Stockton, California

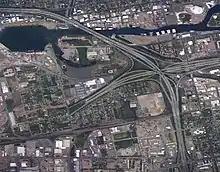
Stockton 2012 aerial view

During World War II, the Stockton Assembly Center was built on the San Joaquin County Fairgrounds, a few blocks from what was then the city center. One of 15 temporary detention sites run by the Wartime Civilian Control Administration, the center held some 4,200 Japanese-Americans removed from their West Coast homes under Executive Order 9066, while they waited for transfer to more permanent and isolated camps in the interior of the country. The center opened on May 10, 1942, and operated until October 17, when the majority of its population was sent to Rohwer, Arkansas. The former incarceration site was named a California Historical Landmark in 1980, and in 1984 a marker was erected at the entrance to the fairgrounds.